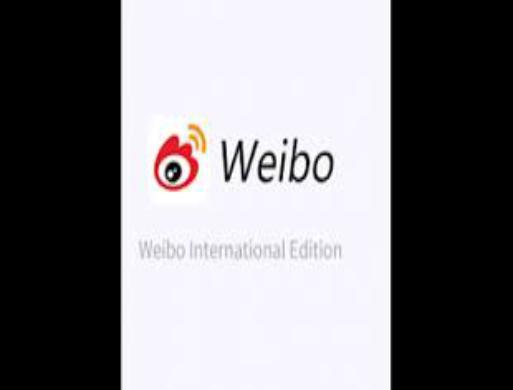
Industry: Leisure